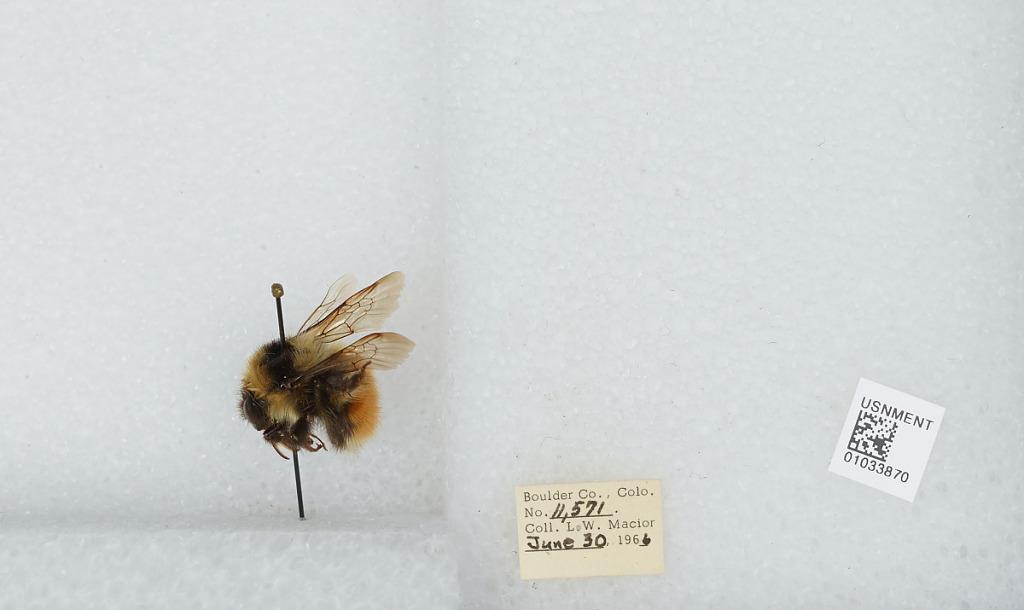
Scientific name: Bombus (Pyrobombus) sylvicola Kirby
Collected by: L. Macior
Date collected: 1966-6-30
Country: United States
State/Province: Colorado
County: Boulder
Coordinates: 40.0722, -105.584